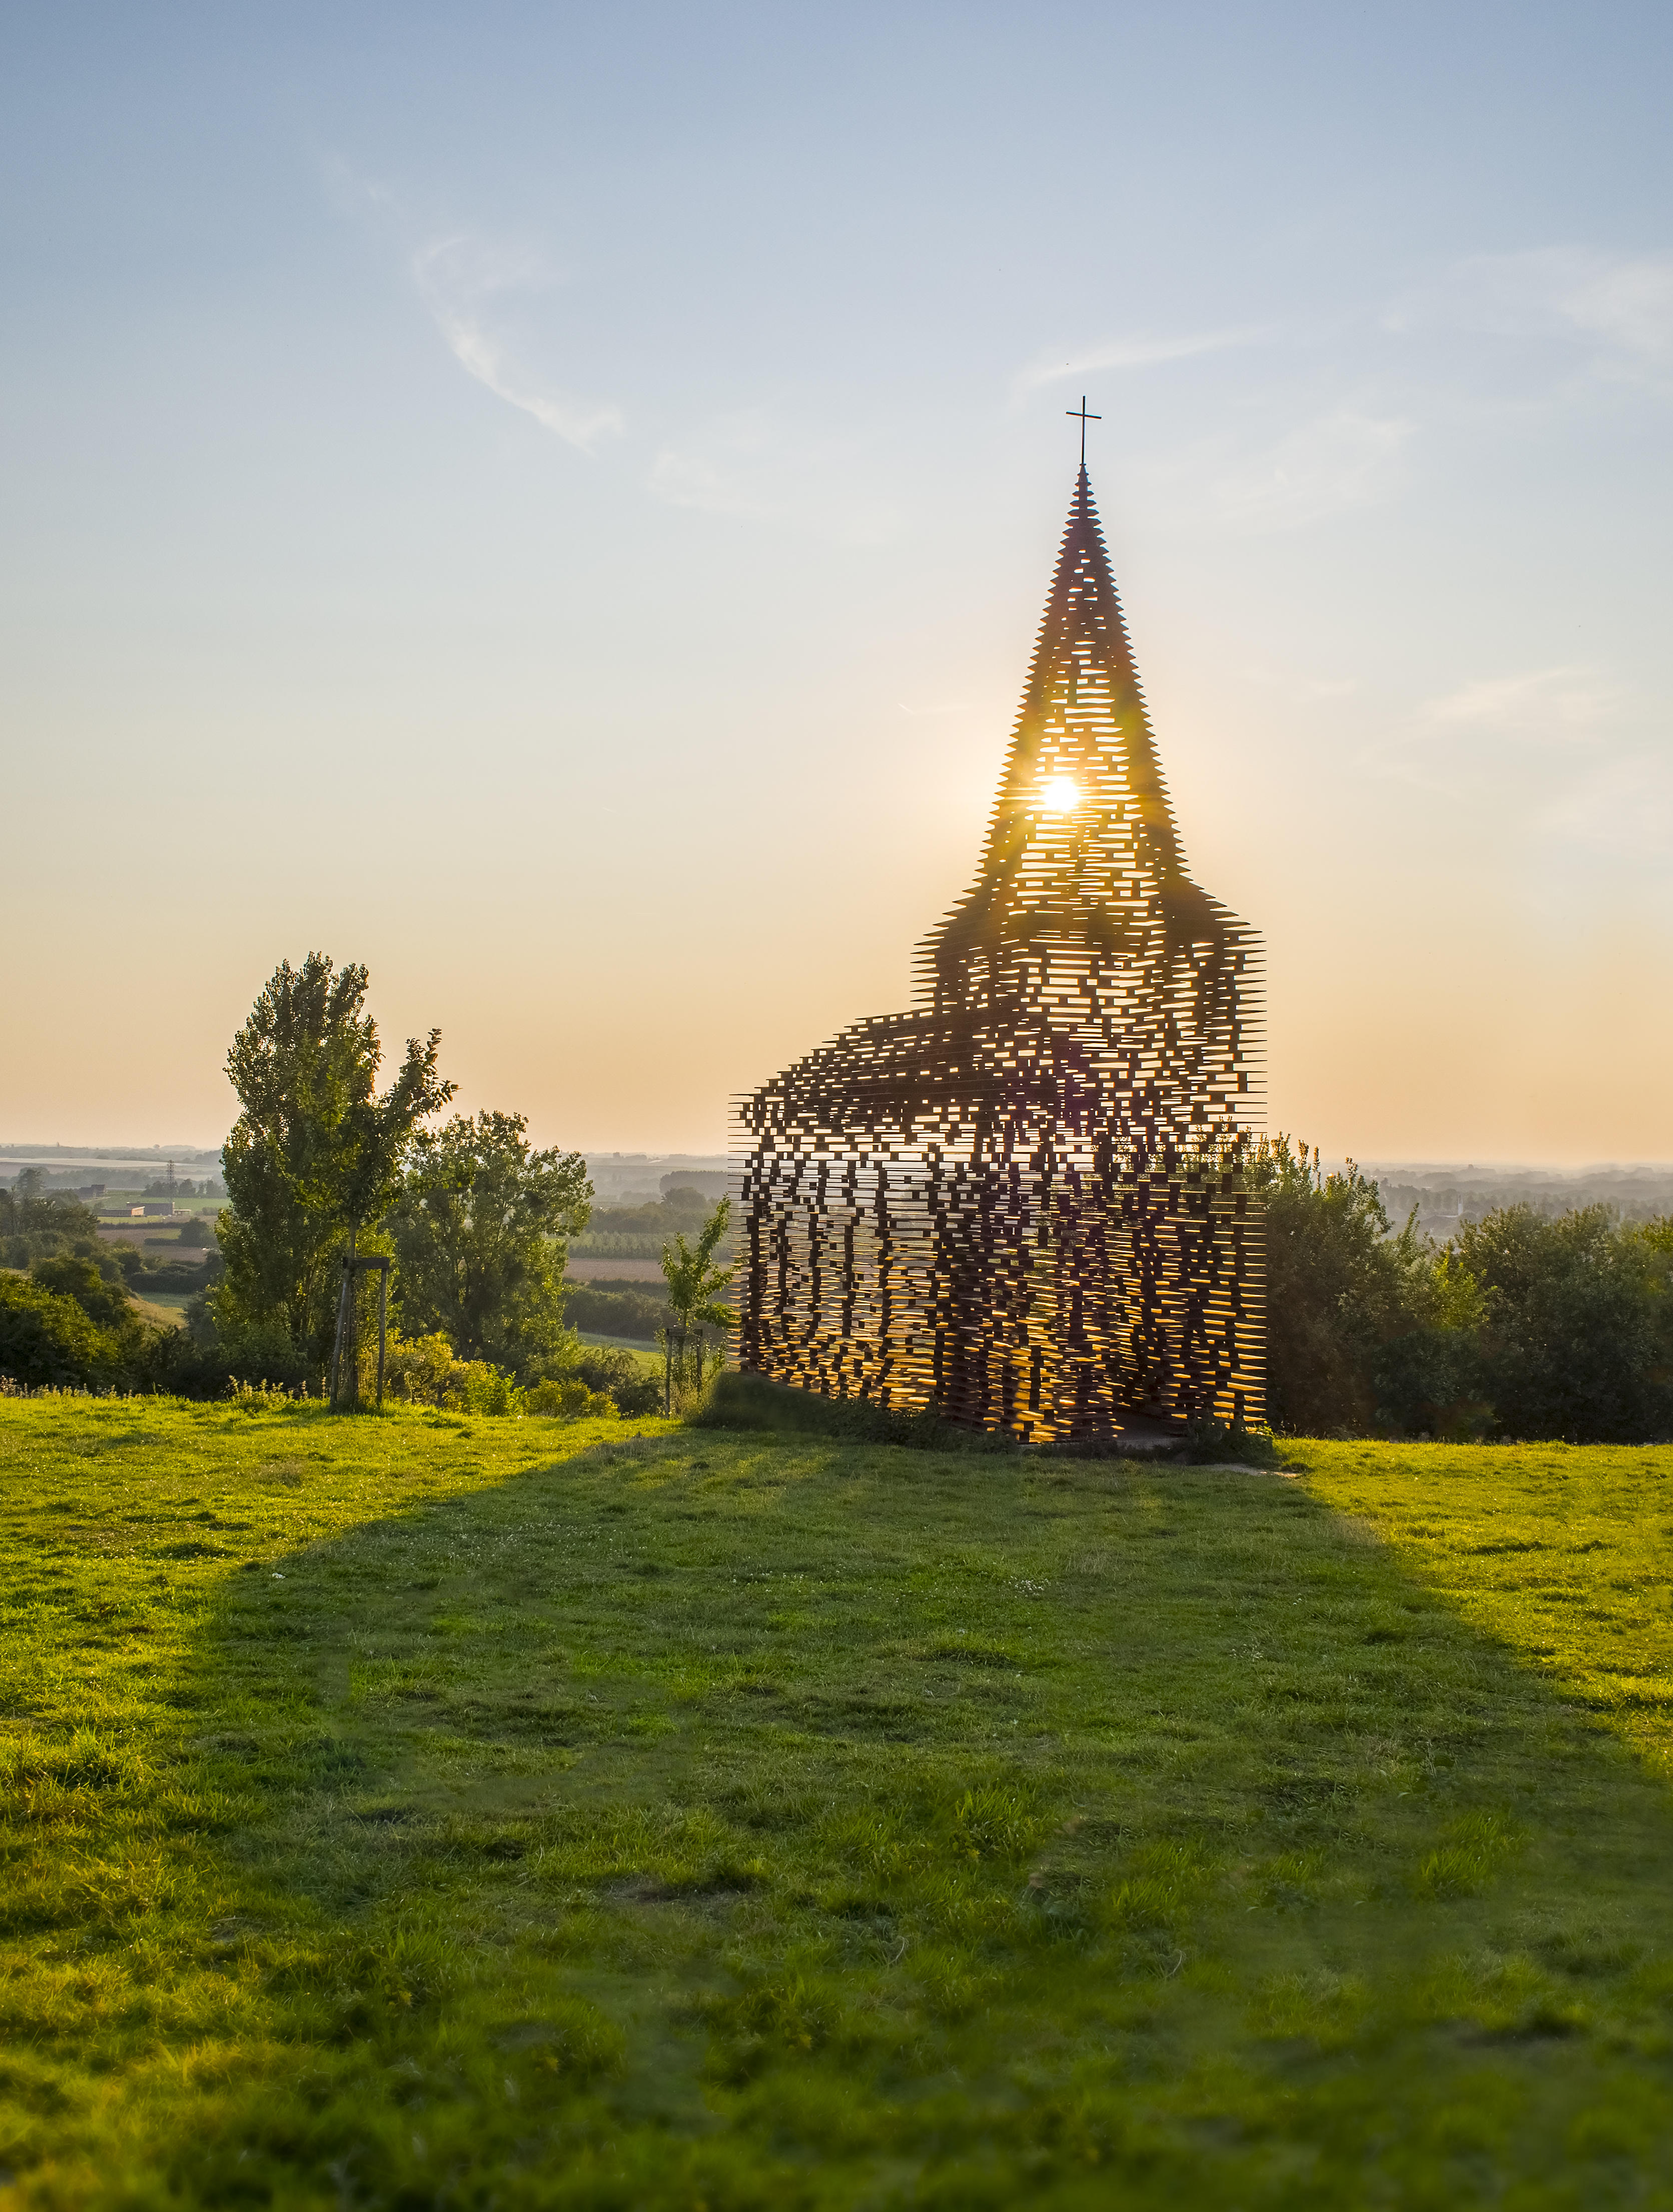
landscape, tree, light, sky, sun, sunset, sunlight, morning, flower, building, chateau, monument, summer, steel, rust, evening, construction, reflection, tower, color, autumn, shadow, landmark, glow, blue, church, chapel, place of worship, belgium, art, lines, clouds, belgique, bright, backlight, landart, sundown, limburg, belgie, borgloon, cortensteel, gijs, pit, z33, readingbetweenthelines, vanvaerenbergh, seethroughchurch, doorkijkkerkje, rural area